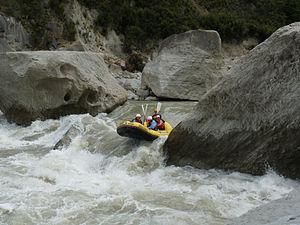
La rivière Mohaka est un cours d’eau situé sur l’Île du Nord de la Nouvelle-Zélande dans la partie est et centrale de la région de Hawke's Bay.